Hirschel Levin

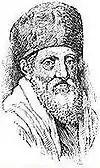
From the "Jewish Encyclopedia"

He was born in Rzeszów, Polish–Lithuanian Commonwealth to Aryeh Löb and Miriam Lowenstam. His father was rabbi at Amsterdam and his mother was daughter of Rabbi Chacham Zvi Ashkenazi. He was a descendant of Elijah Ba'al Shem of Chelm.